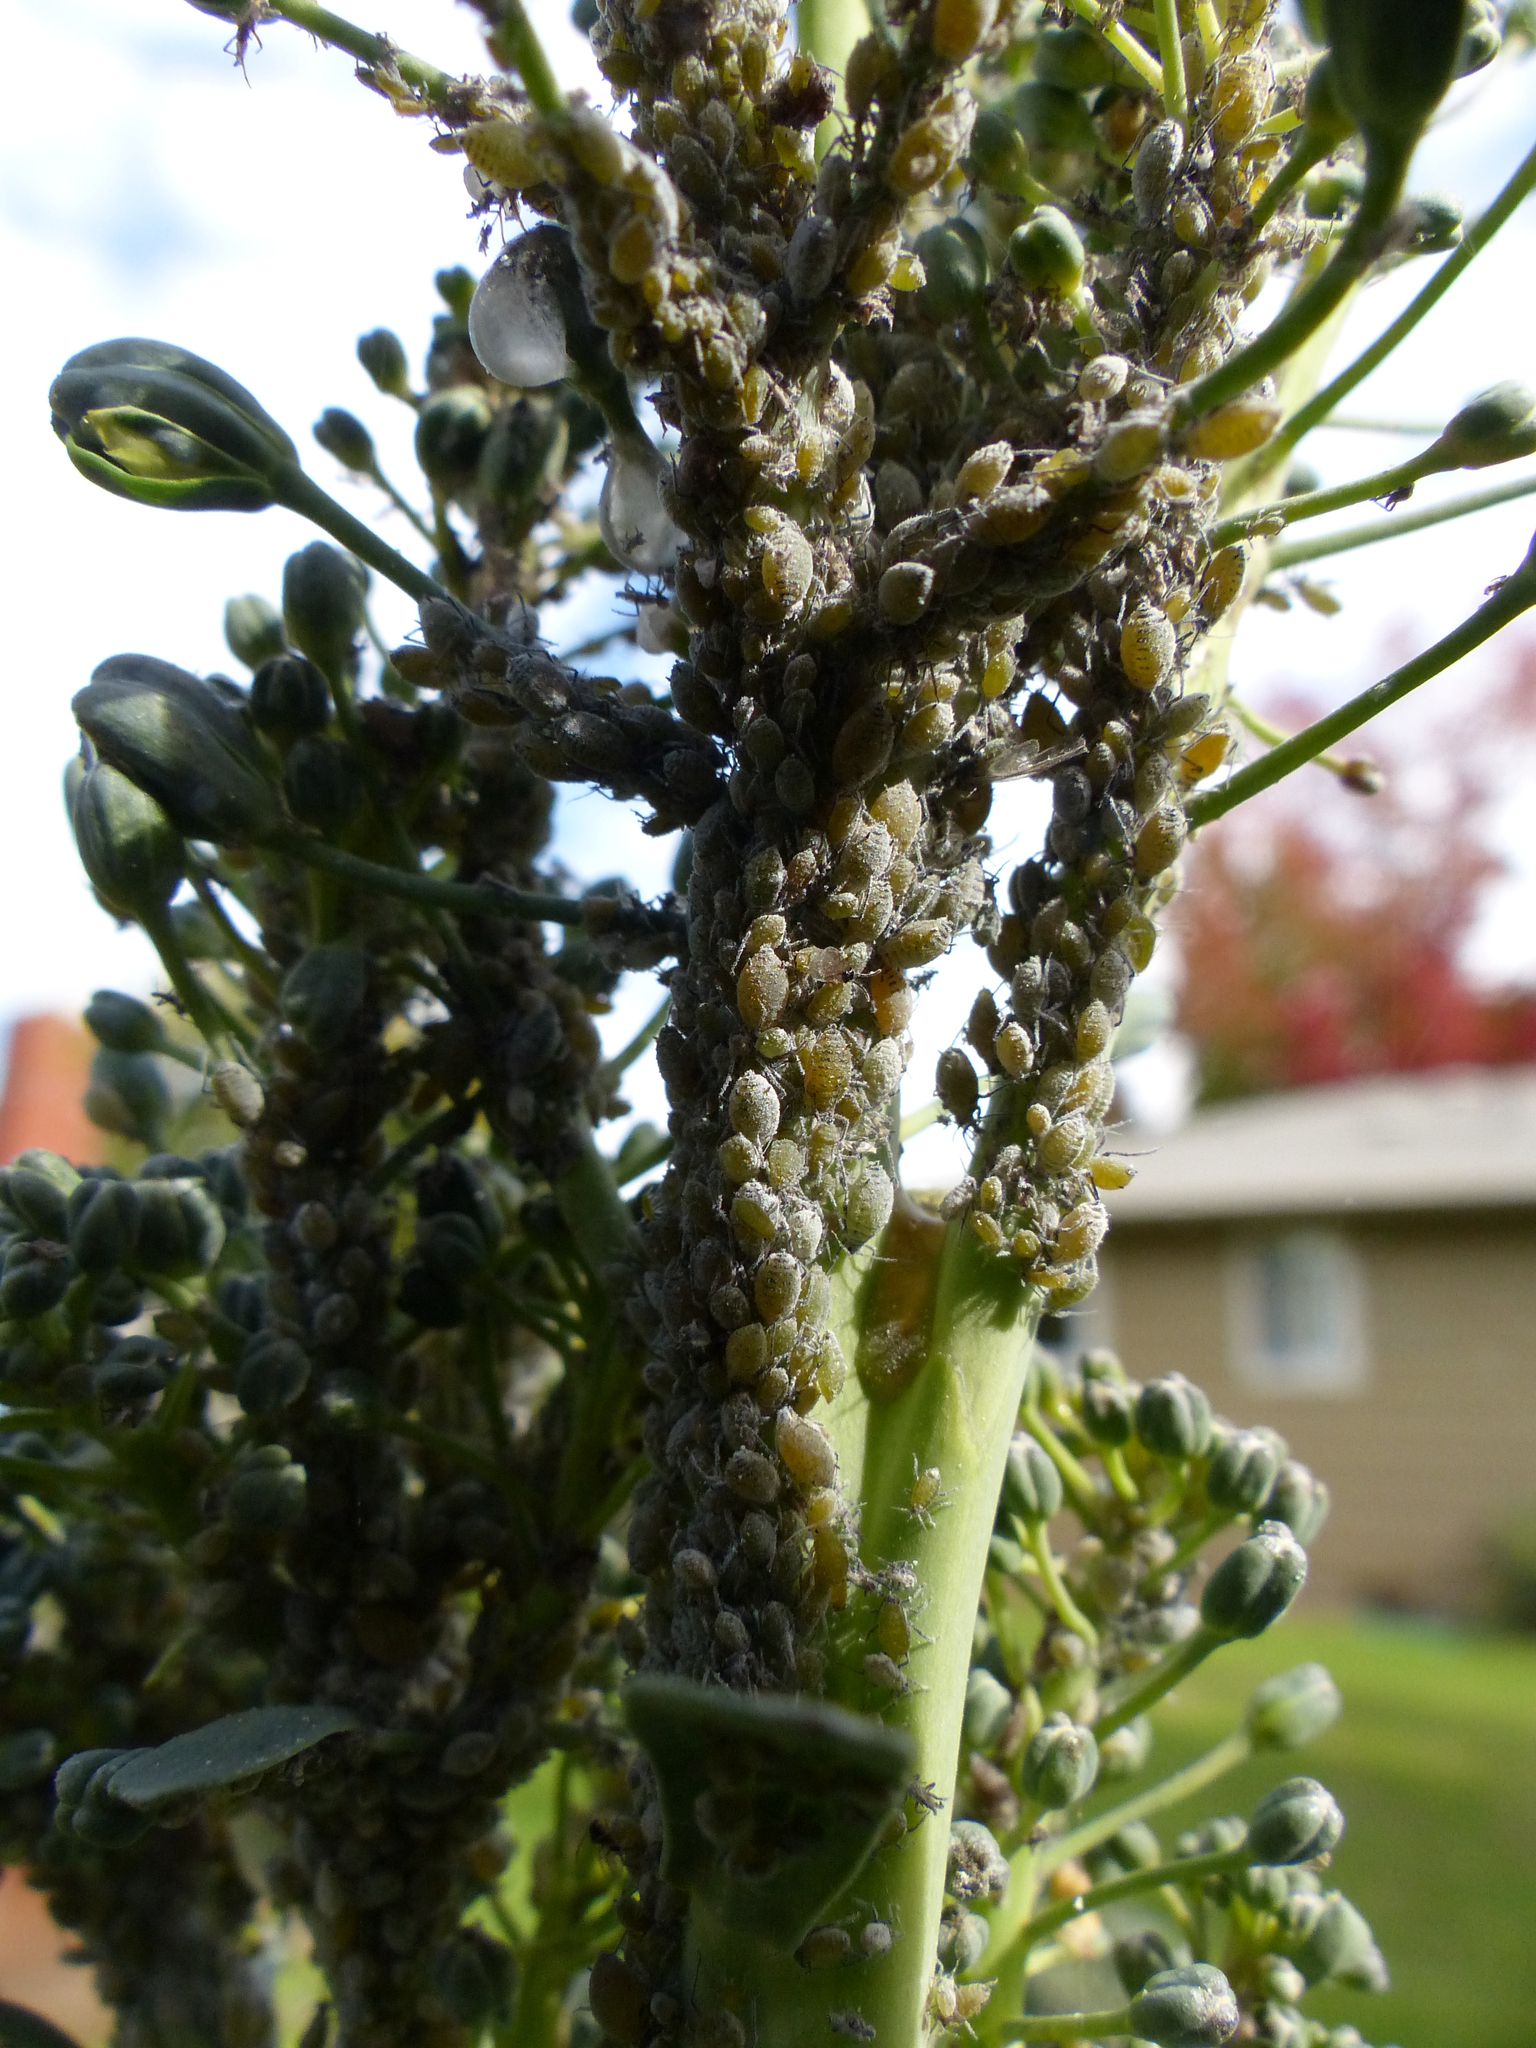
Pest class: cabbage_aphid